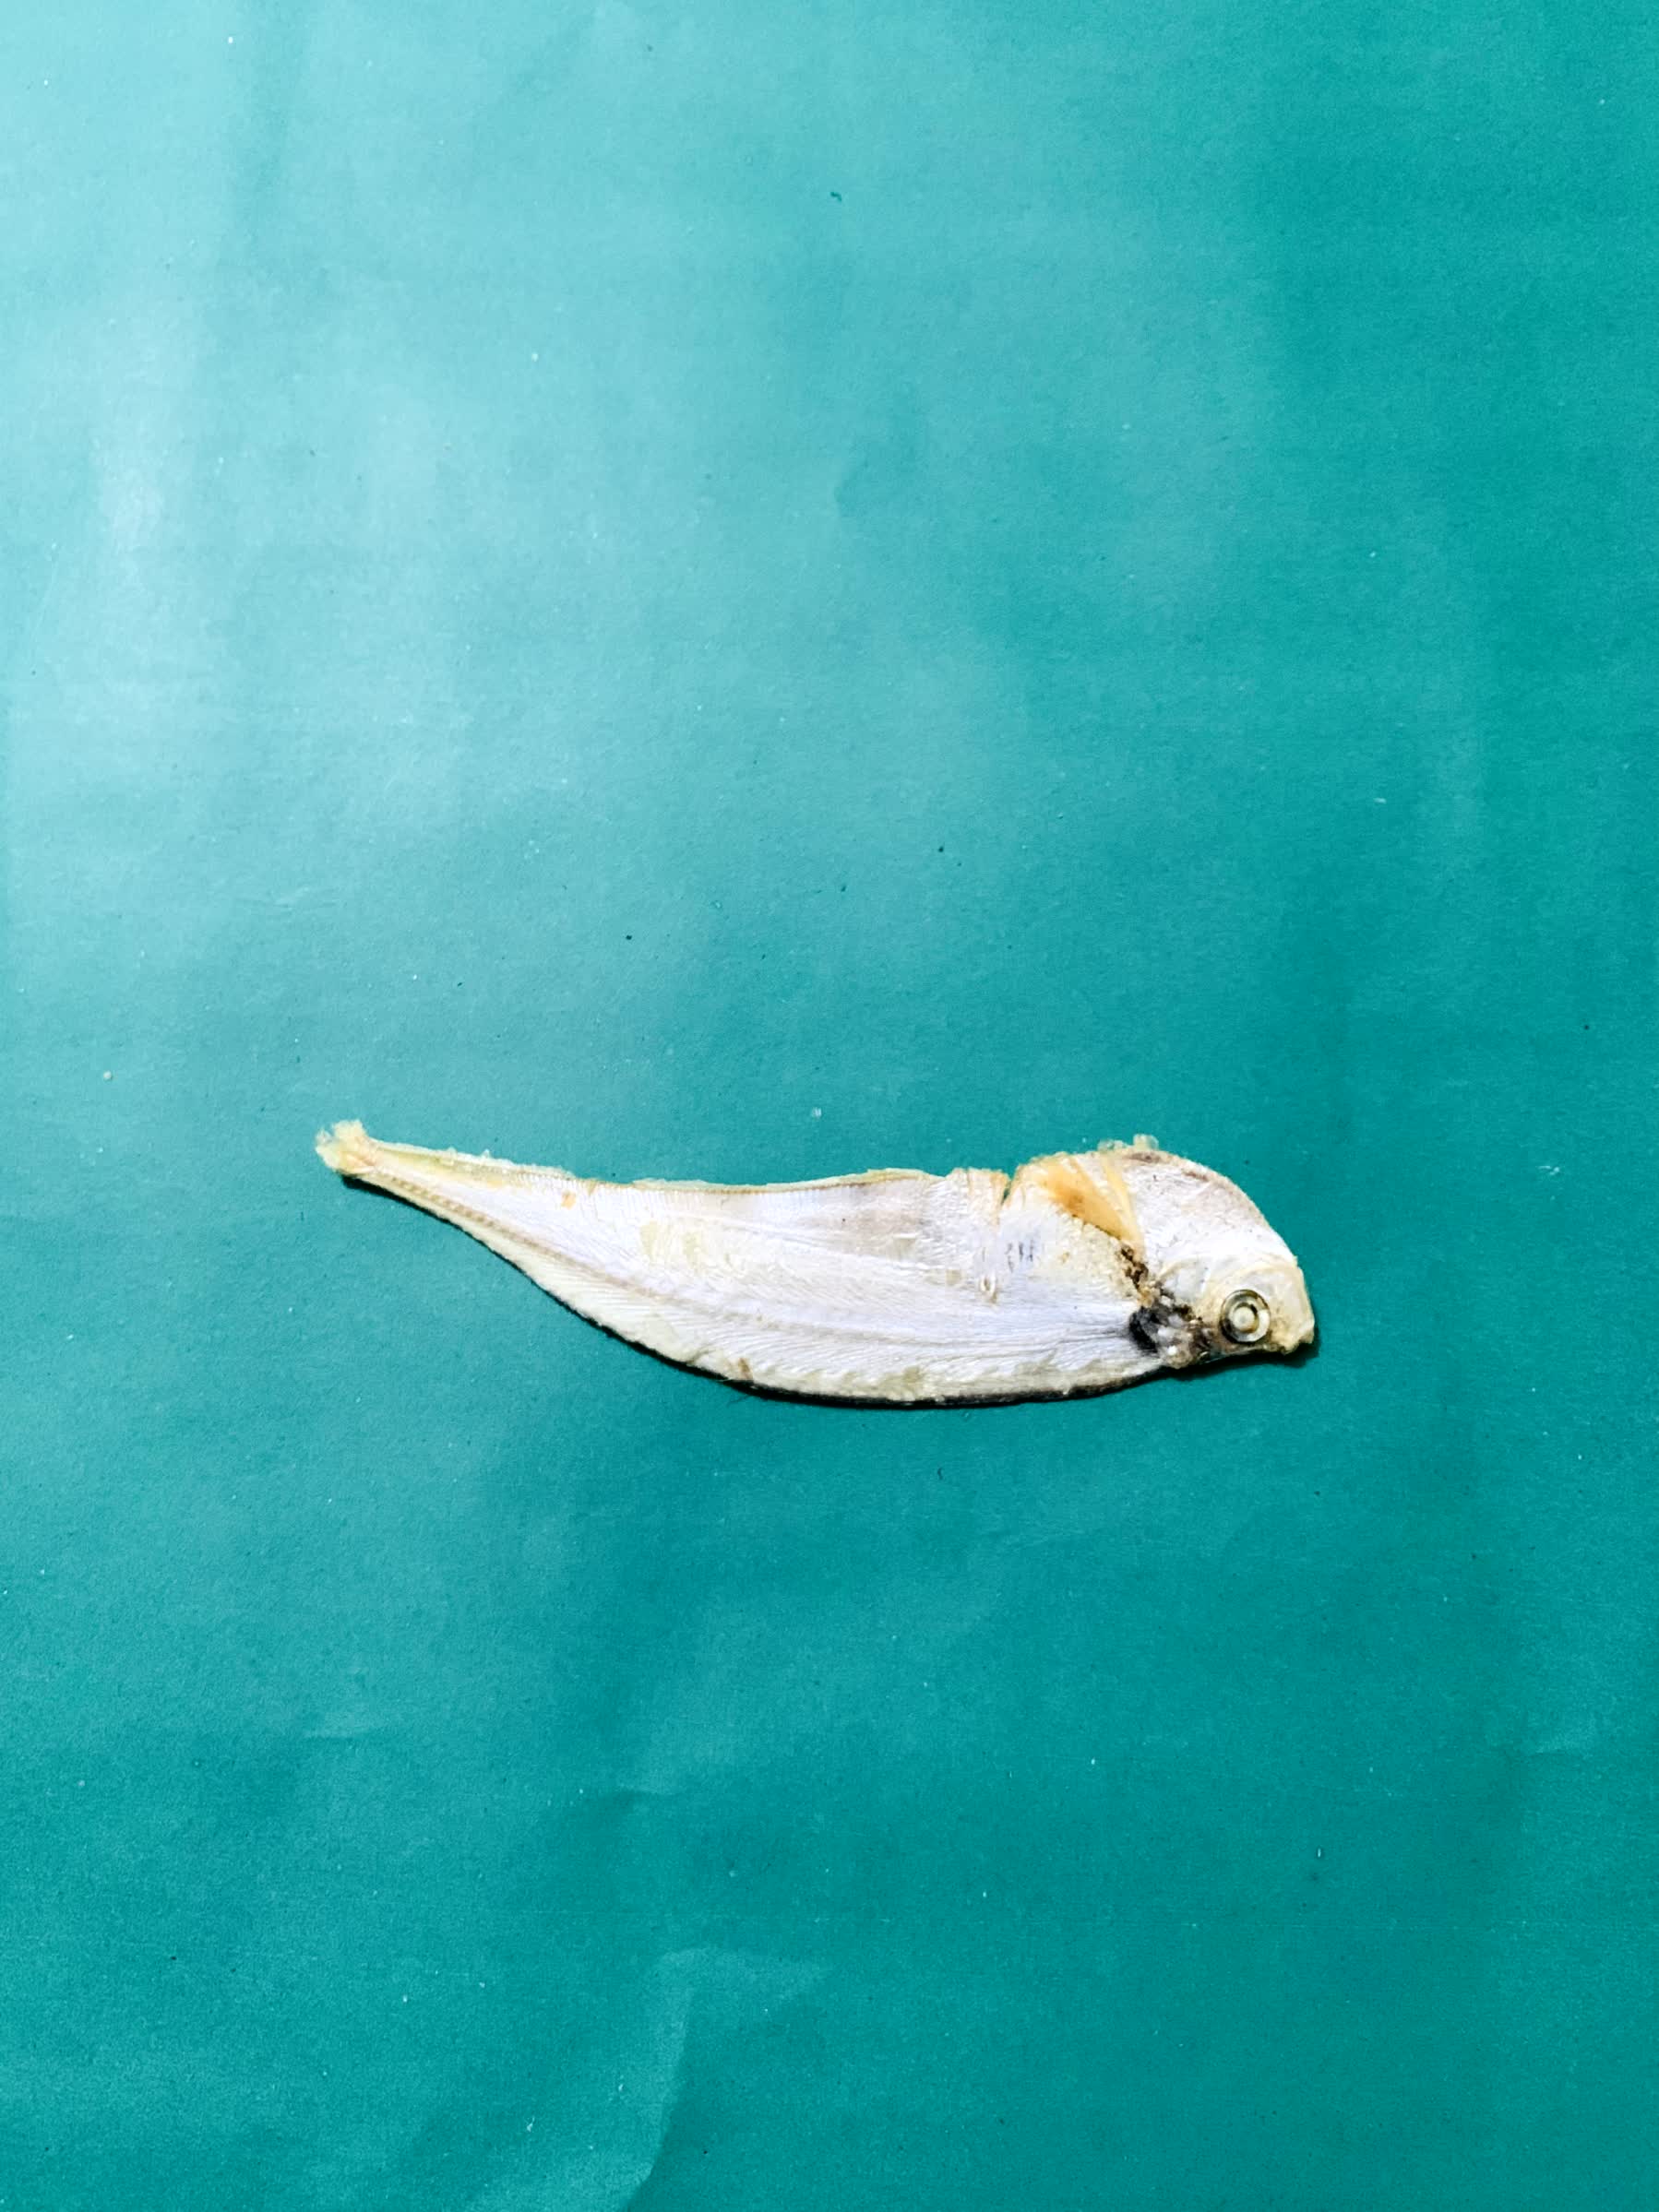
Species: Shukna Feuwa